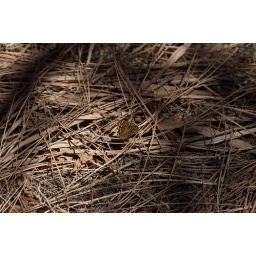
A butterfly hiding in pine needles....